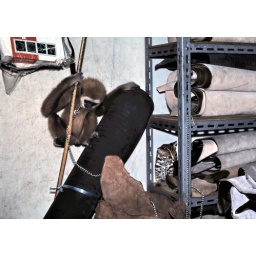
Gibbon ape and a native wild cat chained up in teh front of a street-side leather workshop in Bangkok, Thailand 1985